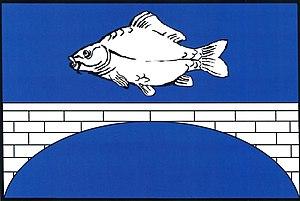
Tchořovice est une commune du district de Strakonice, dans la région de Bohême-du-Sud, en République tchèque. Sa population s'élevait à 238 habitants en 2017.